Pokémon Stadium

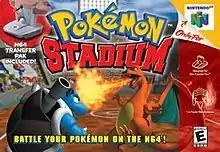
North American box art featuring Blastoise (left) and Charizard (right)

Pokémon Stadium is a 1999 strategy video game developed and published by Nintendo for the Nintendo 64. The gameplay revolves around a 3D turn-based battling system using the 151 Pokémon from the Game Boy games "Pokémon Red", "Blue", and "Yellow", with several in-game challenges for players to overcome. The game includes four "Cups", each of which is a series of three-on-three Pokémon battles against an ordered lineup of opponents. The "Gym Leader Castle" mode involves battles against several boss opponents who appeared in the Game Boy games. "Pokémon Stadium" also features mini-games and numerous features available through its compatibility with "Pokémon Red", "Blue", and "Yellow". Using the Transfer Pak accessory that was bundled with the game, players are able to view, organize, store, trade, and battle using Pokémon uploaded from "Pokémon Red", "Blue", and "Yellow".